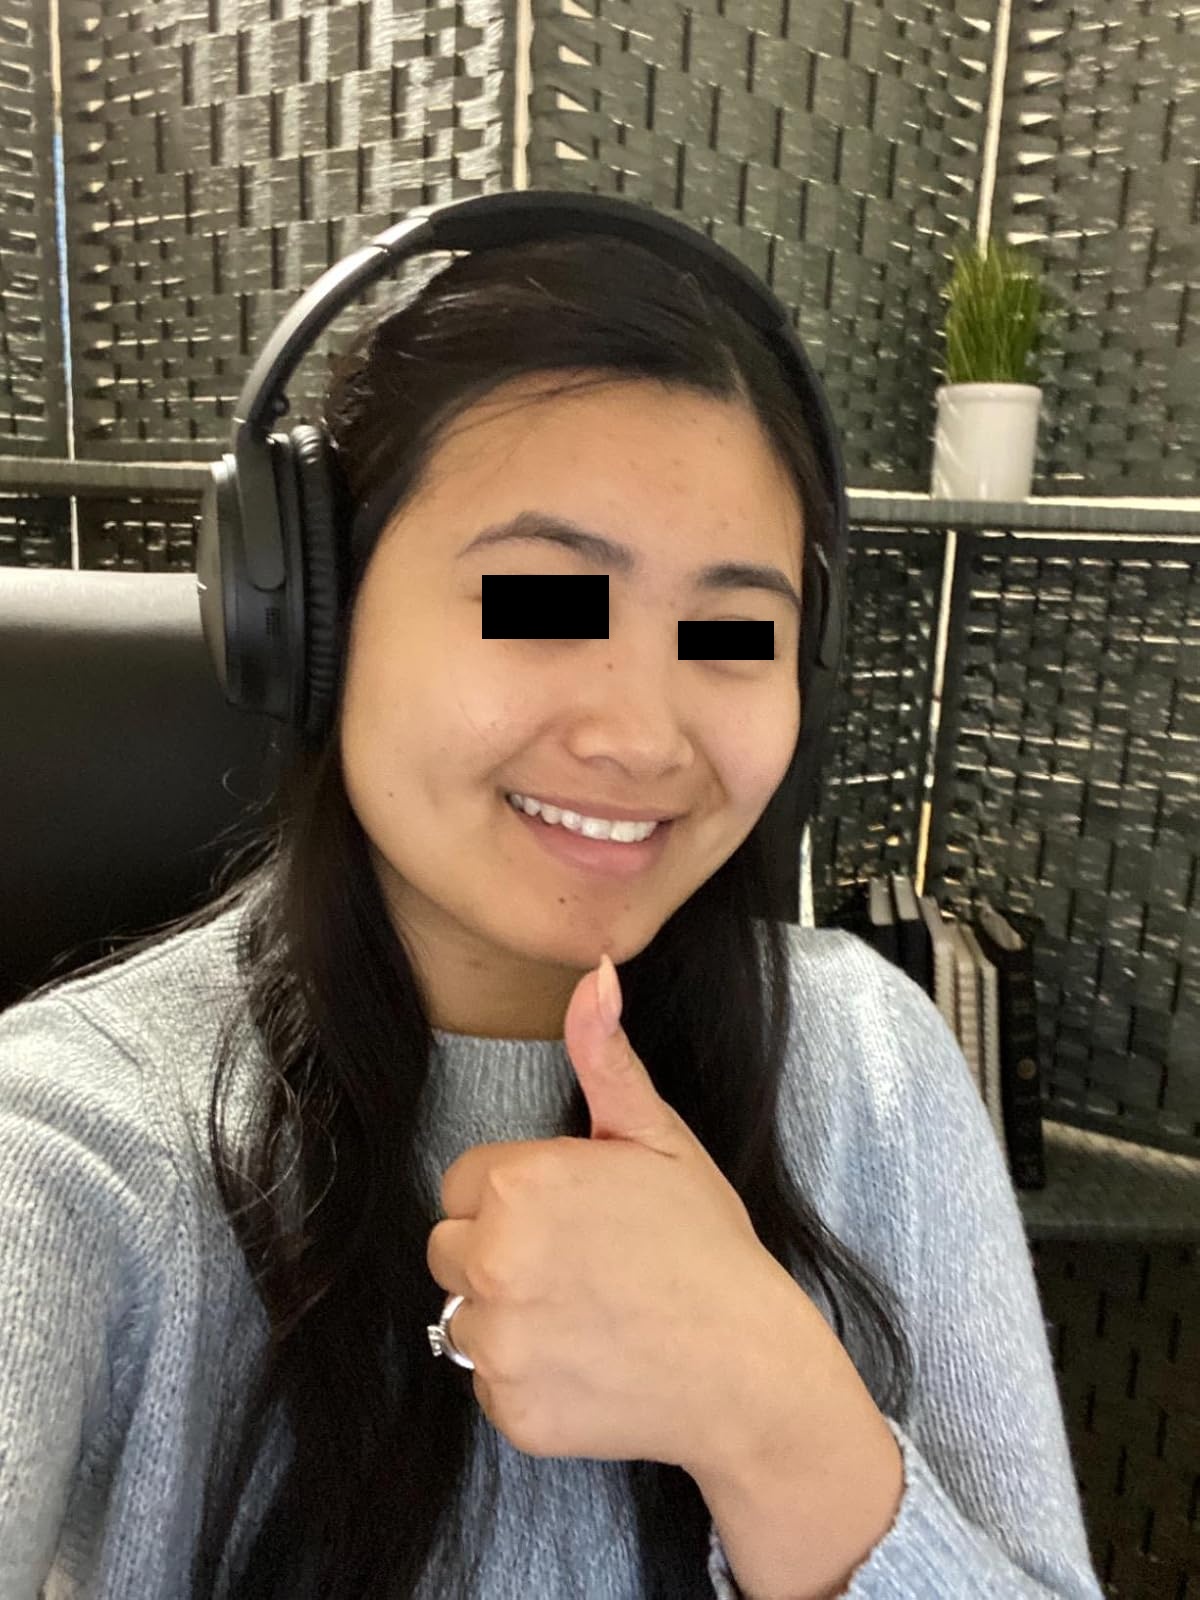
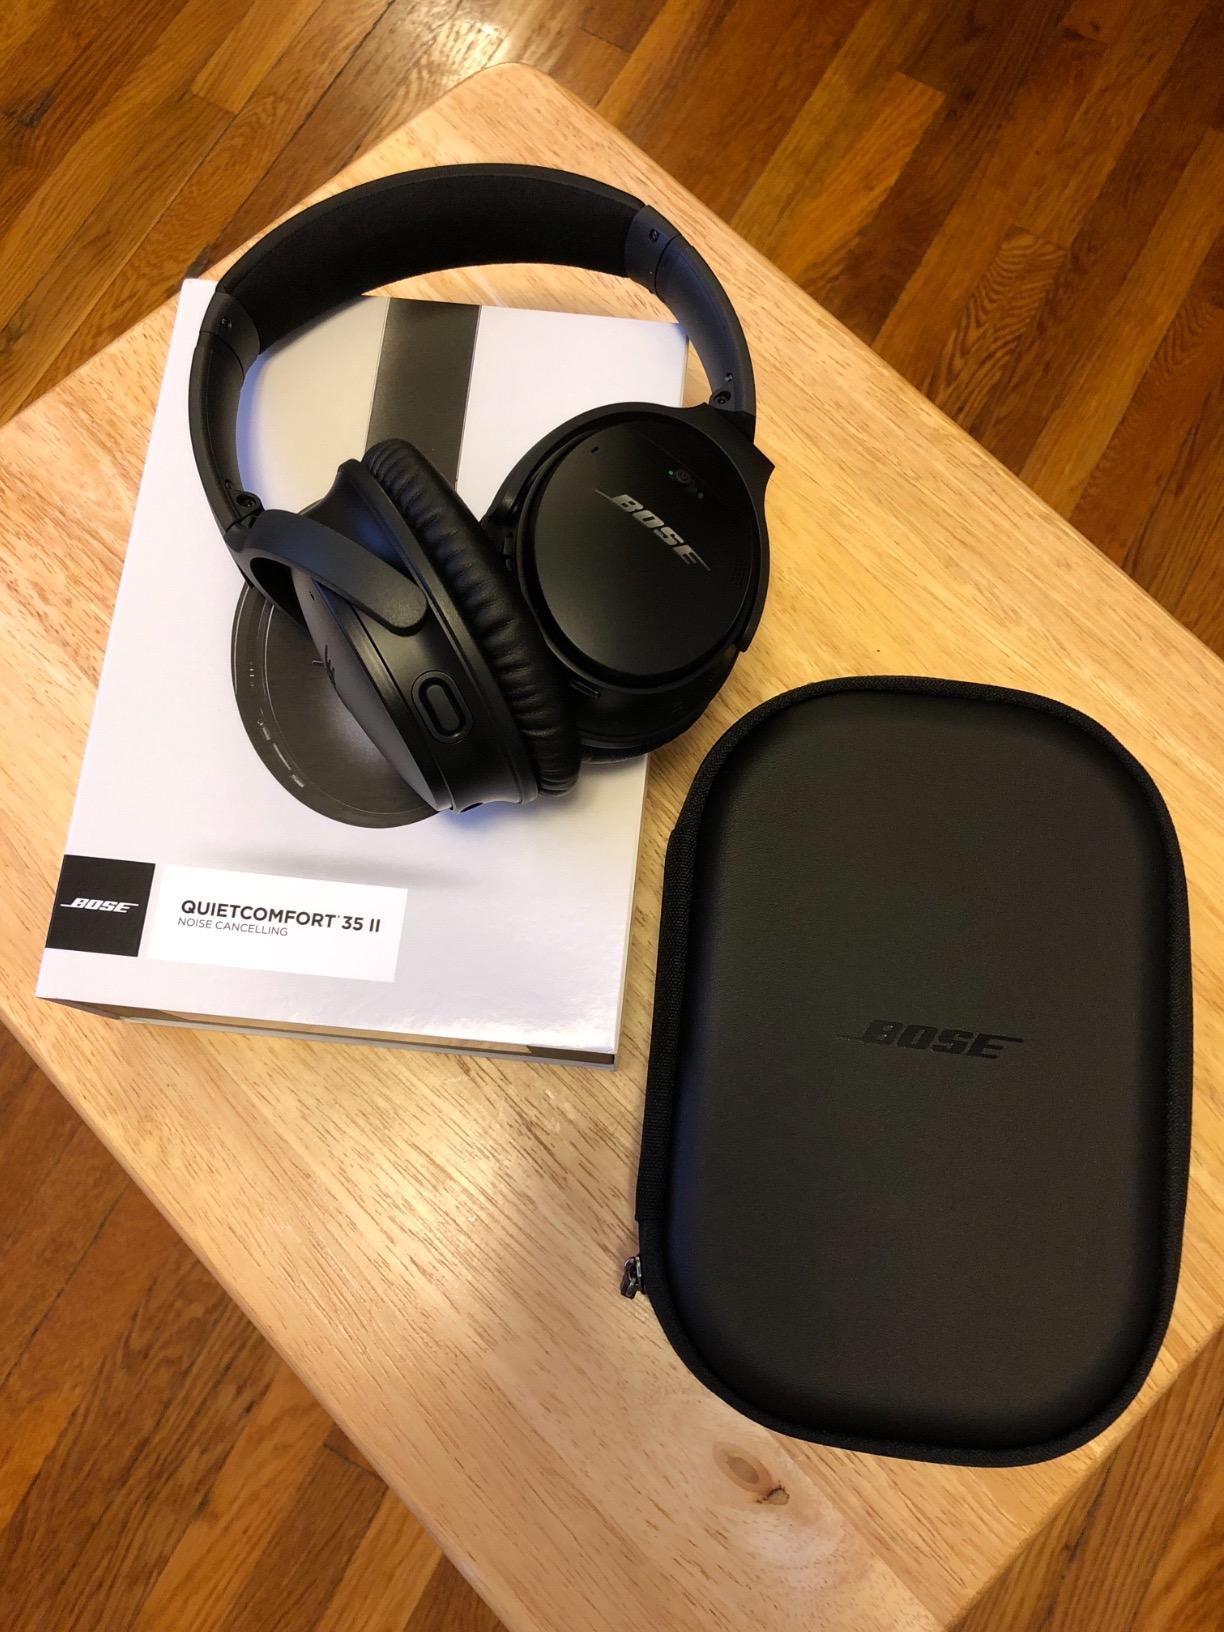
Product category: headphones
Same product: yes